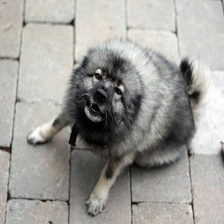
Species: dog
Breed: keeshond